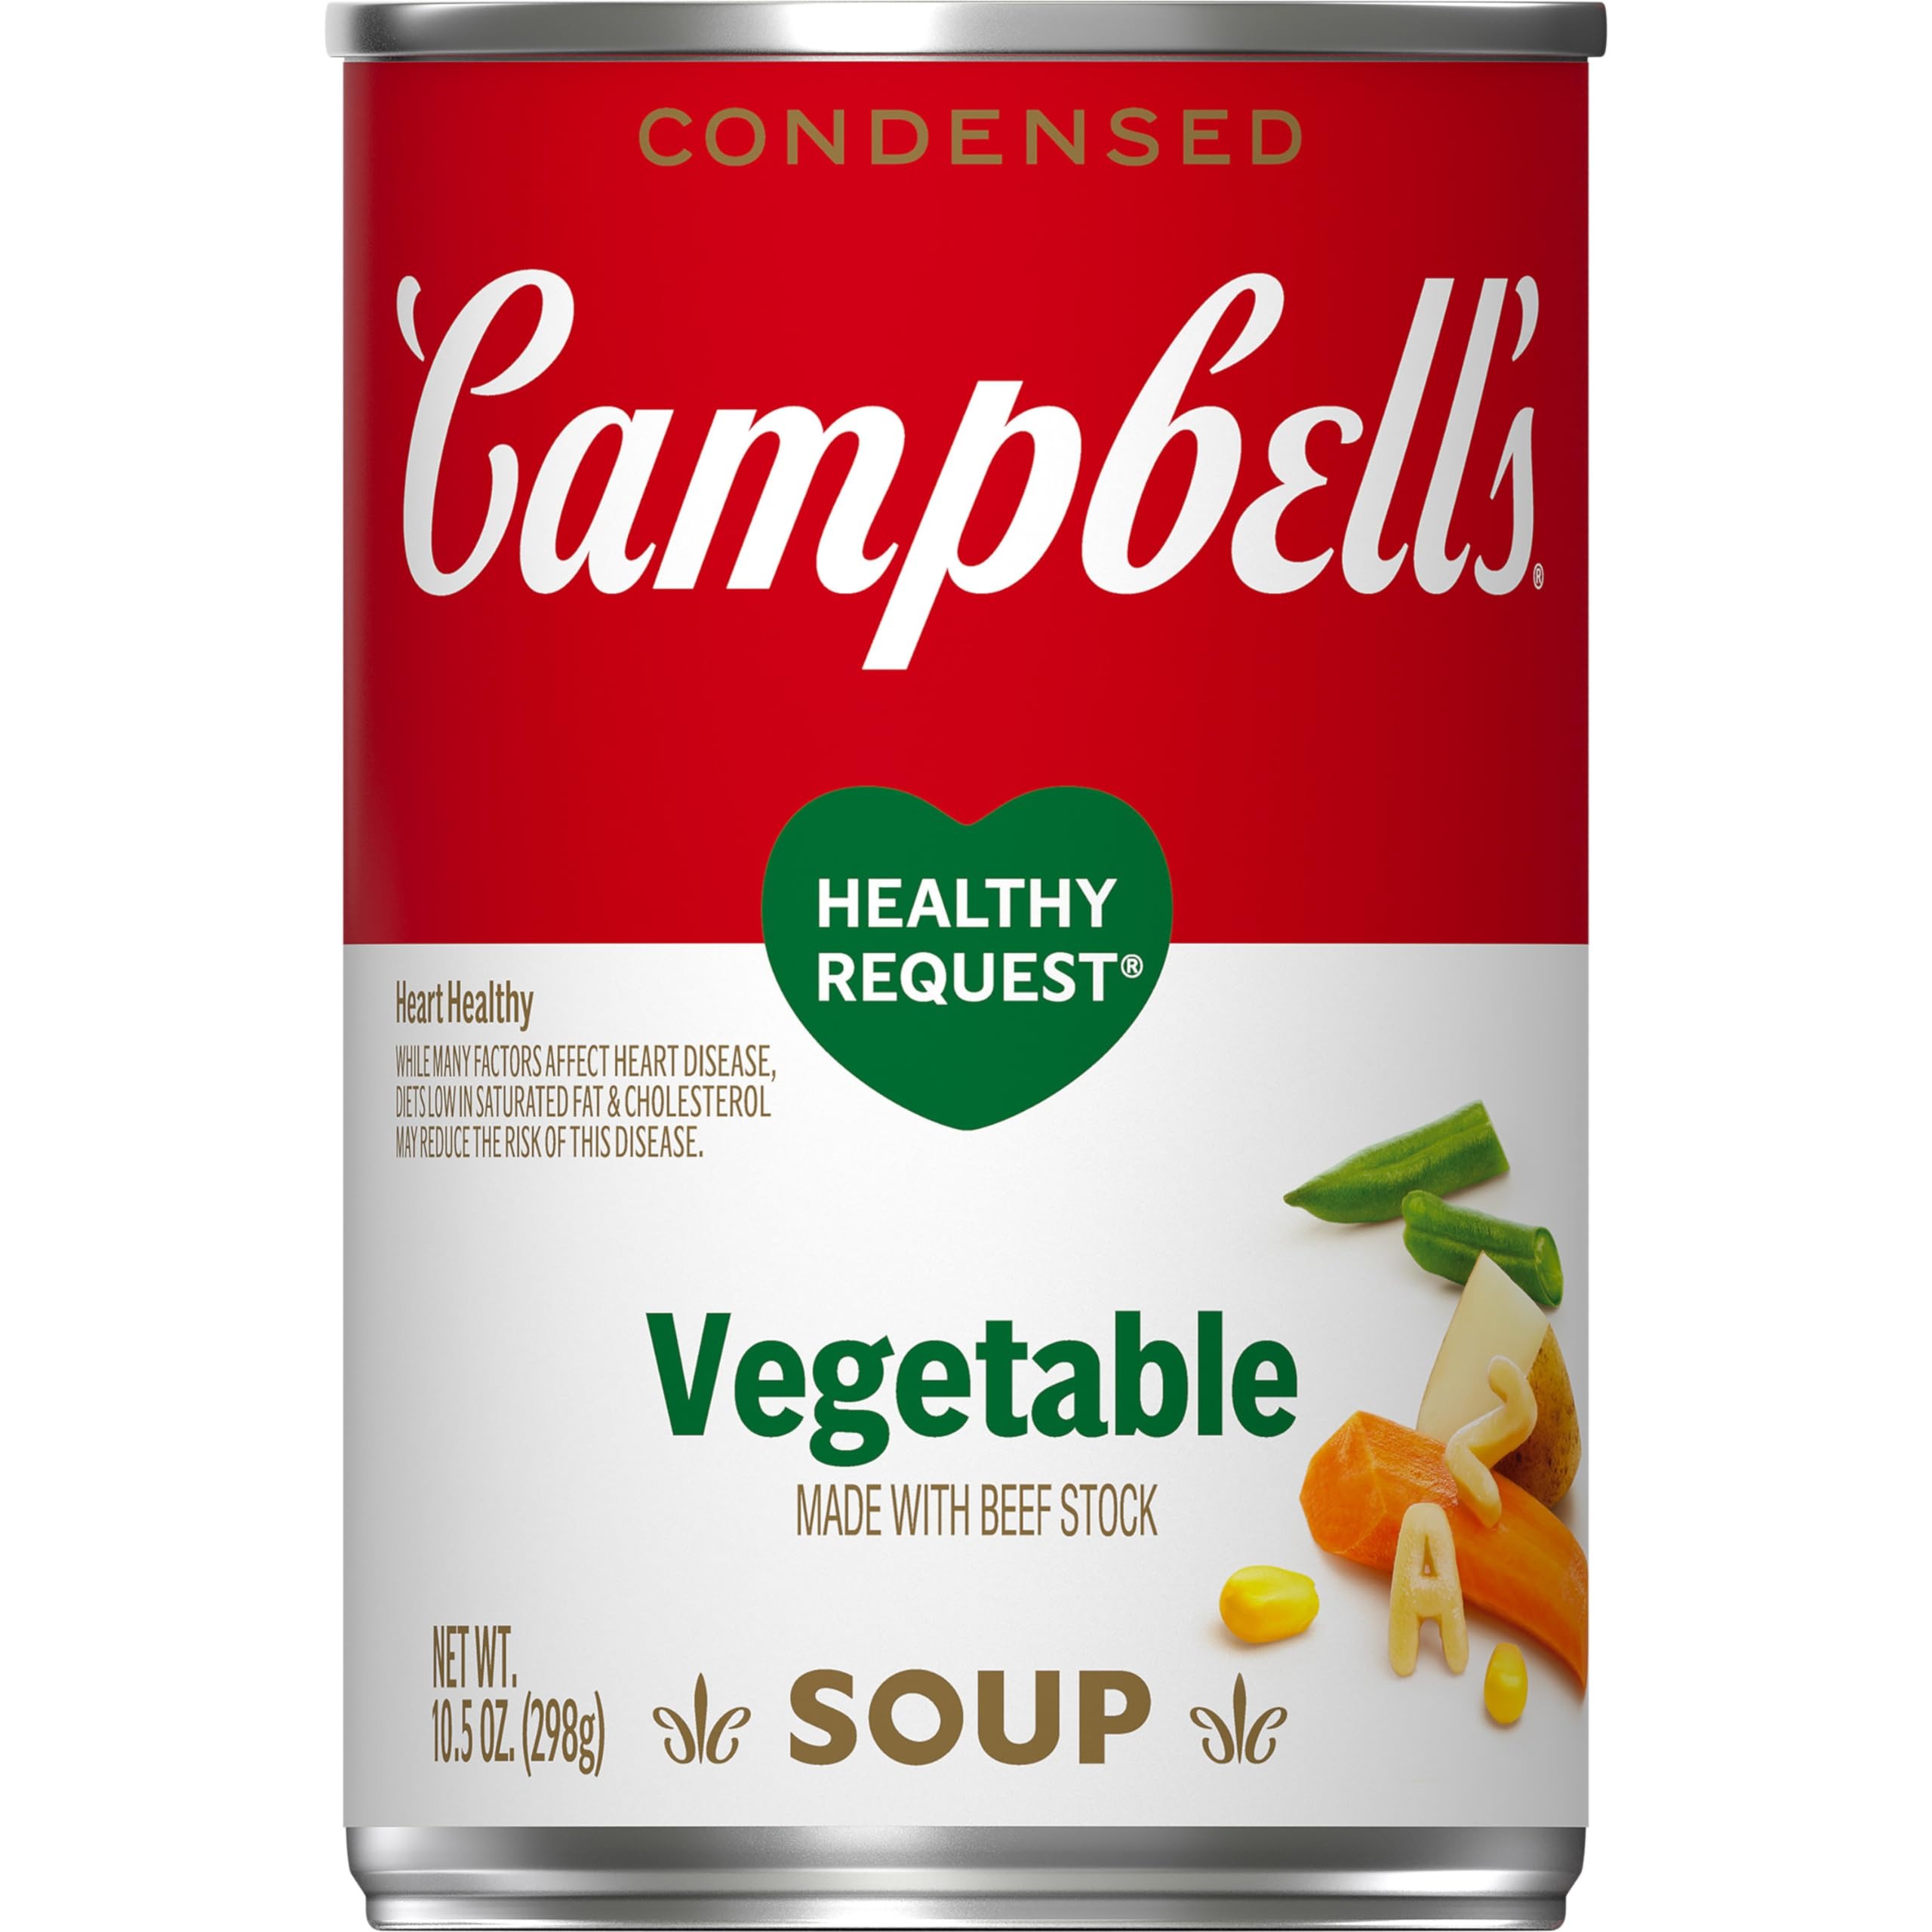
Item Name: Campbell's Condensed Healthy Request Vegetable Soup, 10.5 Ounce Can (Packaging May Vary)
Bullet Point 1: HEART HEALTHY* SOUP: Our wholesome vegetable soup starts with a hearty combination of veggies, letter-shaped pasta in a savory beef broth *While many factors affect heart disease, diets low in fat & cholesterol may reduce this risk of this disease
Bullet Point 2: WARMS YOU INSIDE & OUT: Think warm thoughts when you grab Campbell’s Condensed Healthy Request Vegetable Soup from the pantry. This family-favorite makes dinnertime great!
Bullet Point 3: CUSTOMIZABLE SOUP: Just add water and heat this easily customizable vegetable soup to savor delicious flavor
Bullet Point 4: 50% LESS SODIUM** SOUP: This canned soup has 50% less sodium than our regular vegetable soup. **410mg sodium per serving vs. 890mg in our regular vegetable soup
Bullet Point 5: PANTRY STAPLE: Each 10.5 ounce can of vegetable soup has 2.5 servings
Value: 10.5
Unit: Ounce

Price: 1.79